Getty Fire

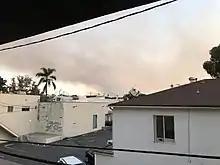
Smoke from the Getty Fire seen from Santa Monica, California

The Getty Fire was a 2019 wildfire that burned in Brentwood, Los Angeles, California. The fire was first reported on October 28, 2019 and was contained on November 5, 2019. Thousands of people were forced to flee, 10 homes were destroyed and 15 residences were damaged.